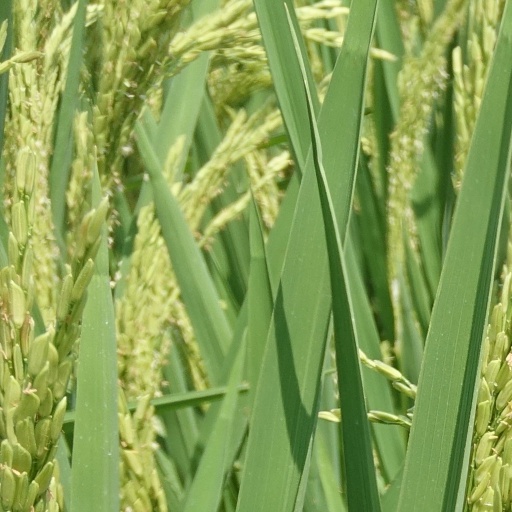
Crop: rice